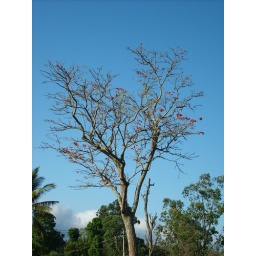
Shot on the way to Munnar(A hill station in Kerala). Got curios of the painted blue sky in the background